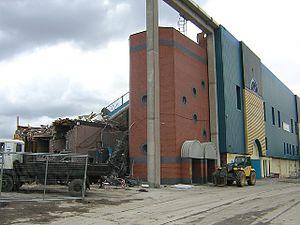
Maine Road était un stade de football localisé à Manchester. C'était l'enceinte du club de Manchester City Football Club entre 1923 et 2003. Cette enceinte a été construite en même temps que le stade de Wembley.